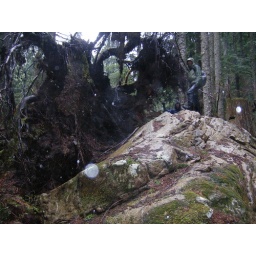
Todd &amp;amp; MM by overturned tree &amp;amp; big rock